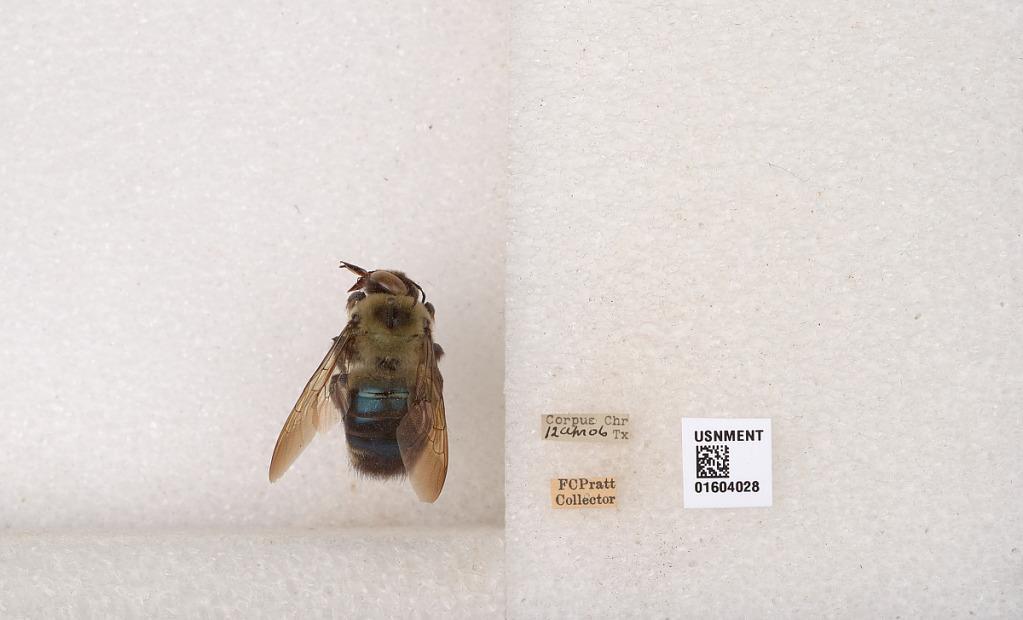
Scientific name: Xylocopa (Xylocopoides) virginica texana Cresson
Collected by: F. Pratt
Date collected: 1906-4-12
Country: United States
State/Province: Texas
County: Nueces
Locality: Corpus Christi